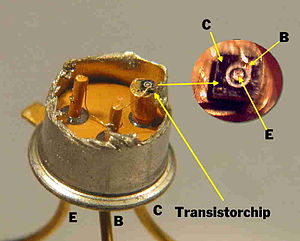
Halvlederkomponent
En opklippet transistor hvor selve transistor-halvleder-mikrochippen kan ses på den tykke terminal benende. Bonding-ledningerne er blevet revet over og ligger presset ned i husets hulning.
Halvlederkomponenter er elektroniske komponenter som benytter elektroniske egenskaber af halvledermaterialer – for det meste silicium. Der ses også komponenter baseret på germanium, galliumarsenid, galliumnitrid, siliciumgermanium og siliciumkarbid, såvel som organiske halvledere.